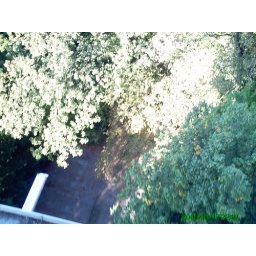
the view from the look out tower in aachen germany... the floor in the restraun (inside) rotates around the view